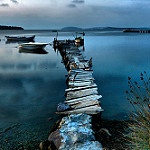
Label: sea